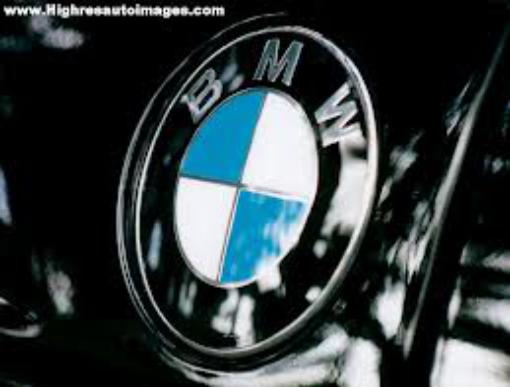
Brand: BMW
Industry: Transportation